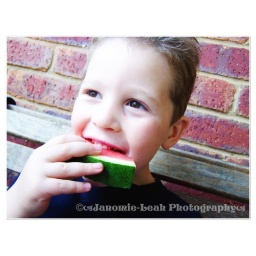
Lachie in the front yard, eating watermelon thought I should see what i could come up with...lol..